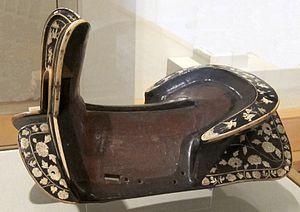
La selle est un objet, en cuir ou synthétique, placé sur le dos d'un cheval et sur lequel le cavalier se place.